Komtar

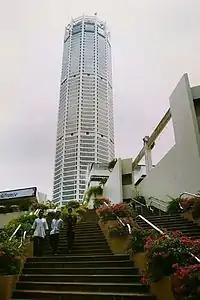
Main stairwell, 1997.

Excavation works for Prangin Mall began in 1996. During piling works, ground subsidence was sighted at the site, leading to cracks appearing on over a hundred houses nearby. Komtar reported similar occurrences, even though officials denied the complex was in danger. In January 1997, nearby residents filed a police report on this issue, leading to investigations by the Malaysian Public Works Institute (Ikram). They concluded that the structure's foundations were flawed, causing underground water to migrate away from the construction site, leading to subsidence.